Svetoslav Vitkov

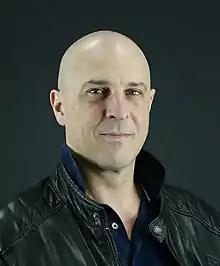
Vitkov in 2021

Svetoslav Emilov Vitkov (born 26 January 1971) is a Bulgarian singer and politician, best known for his work with Hipodil. In 2013, he founded the political party People's Voice.